Greenfield Bridge

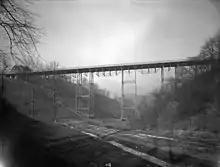
The original Greenfield Bridge in 1911

The original crossing at the site was a wooden deck truss bridge built in 1891, which was usually referred to as the Forward Avenue Bridge. It was about long and wide. In 1898, it became the southern terminus of the newly built Beechwood Boulevard, a carriageway following a circuitous route from Schenley Park north to Highland Park. Afterwards, the bridge was also known as the Beechwood Boulevard Bridge.